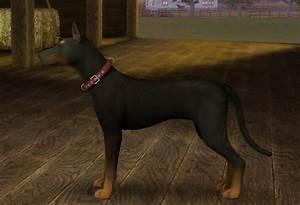
dog